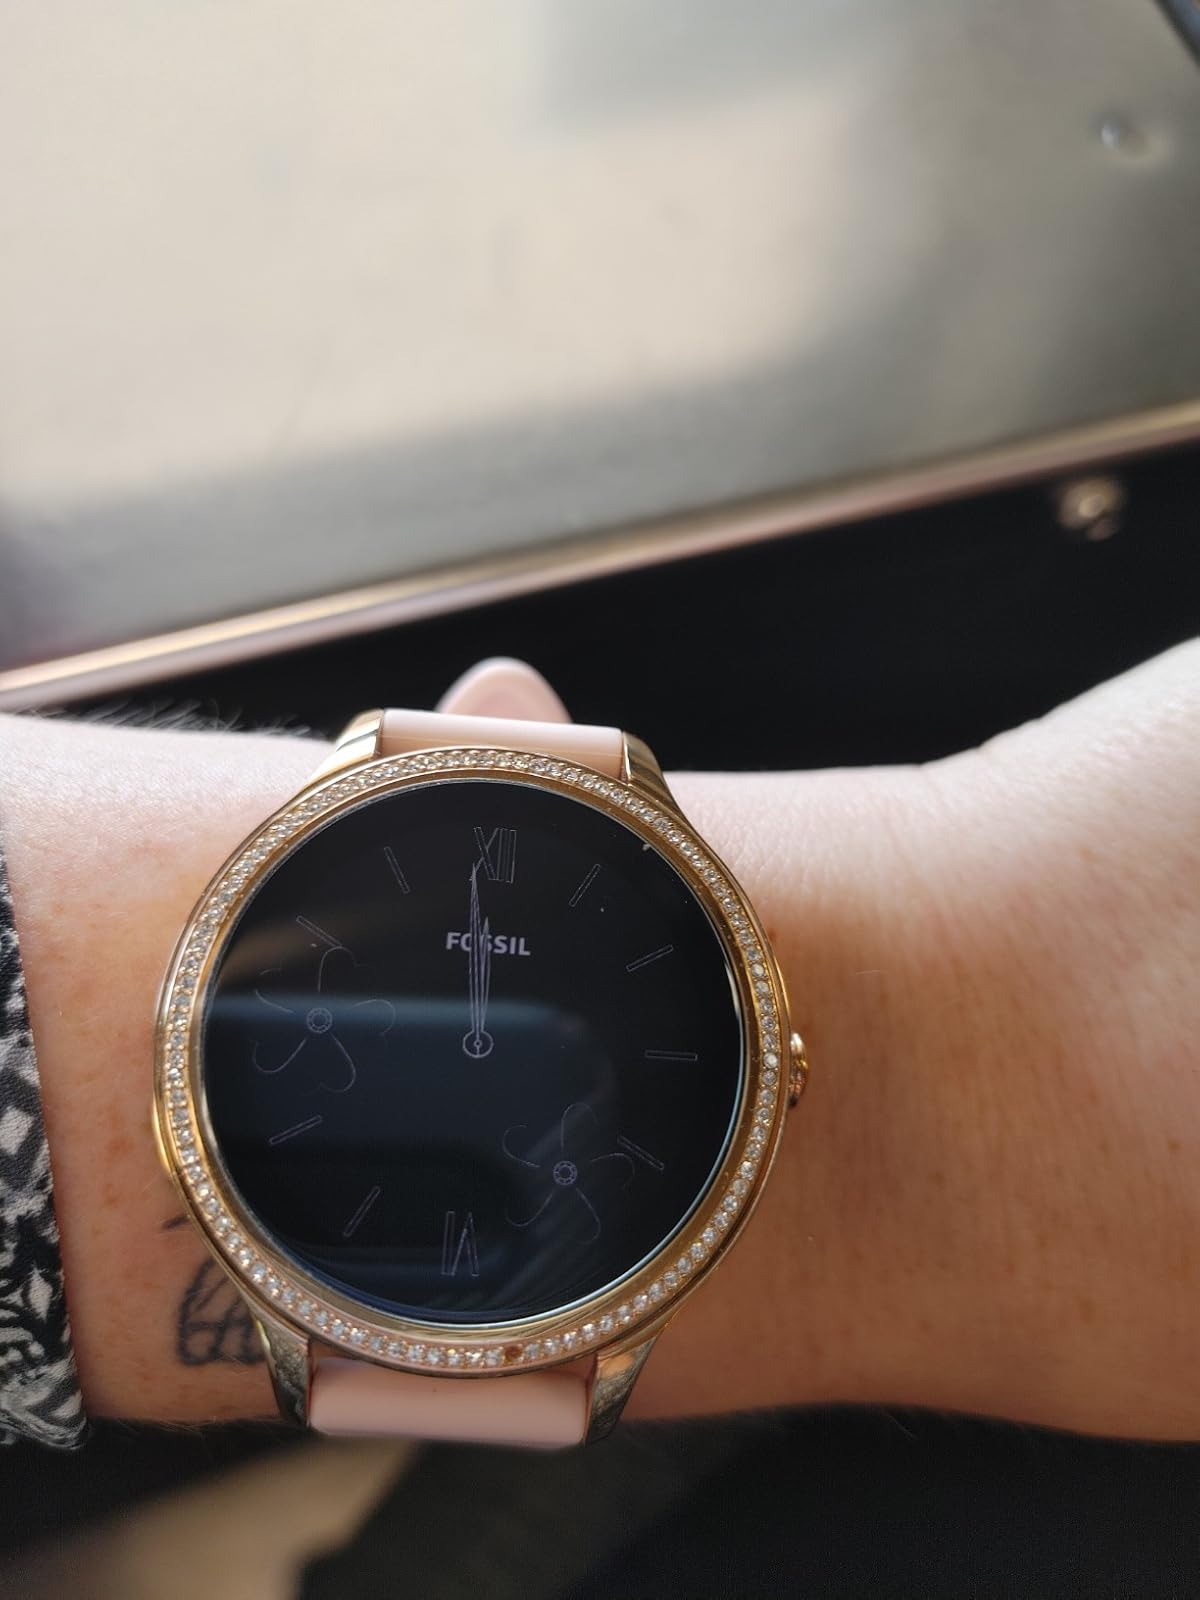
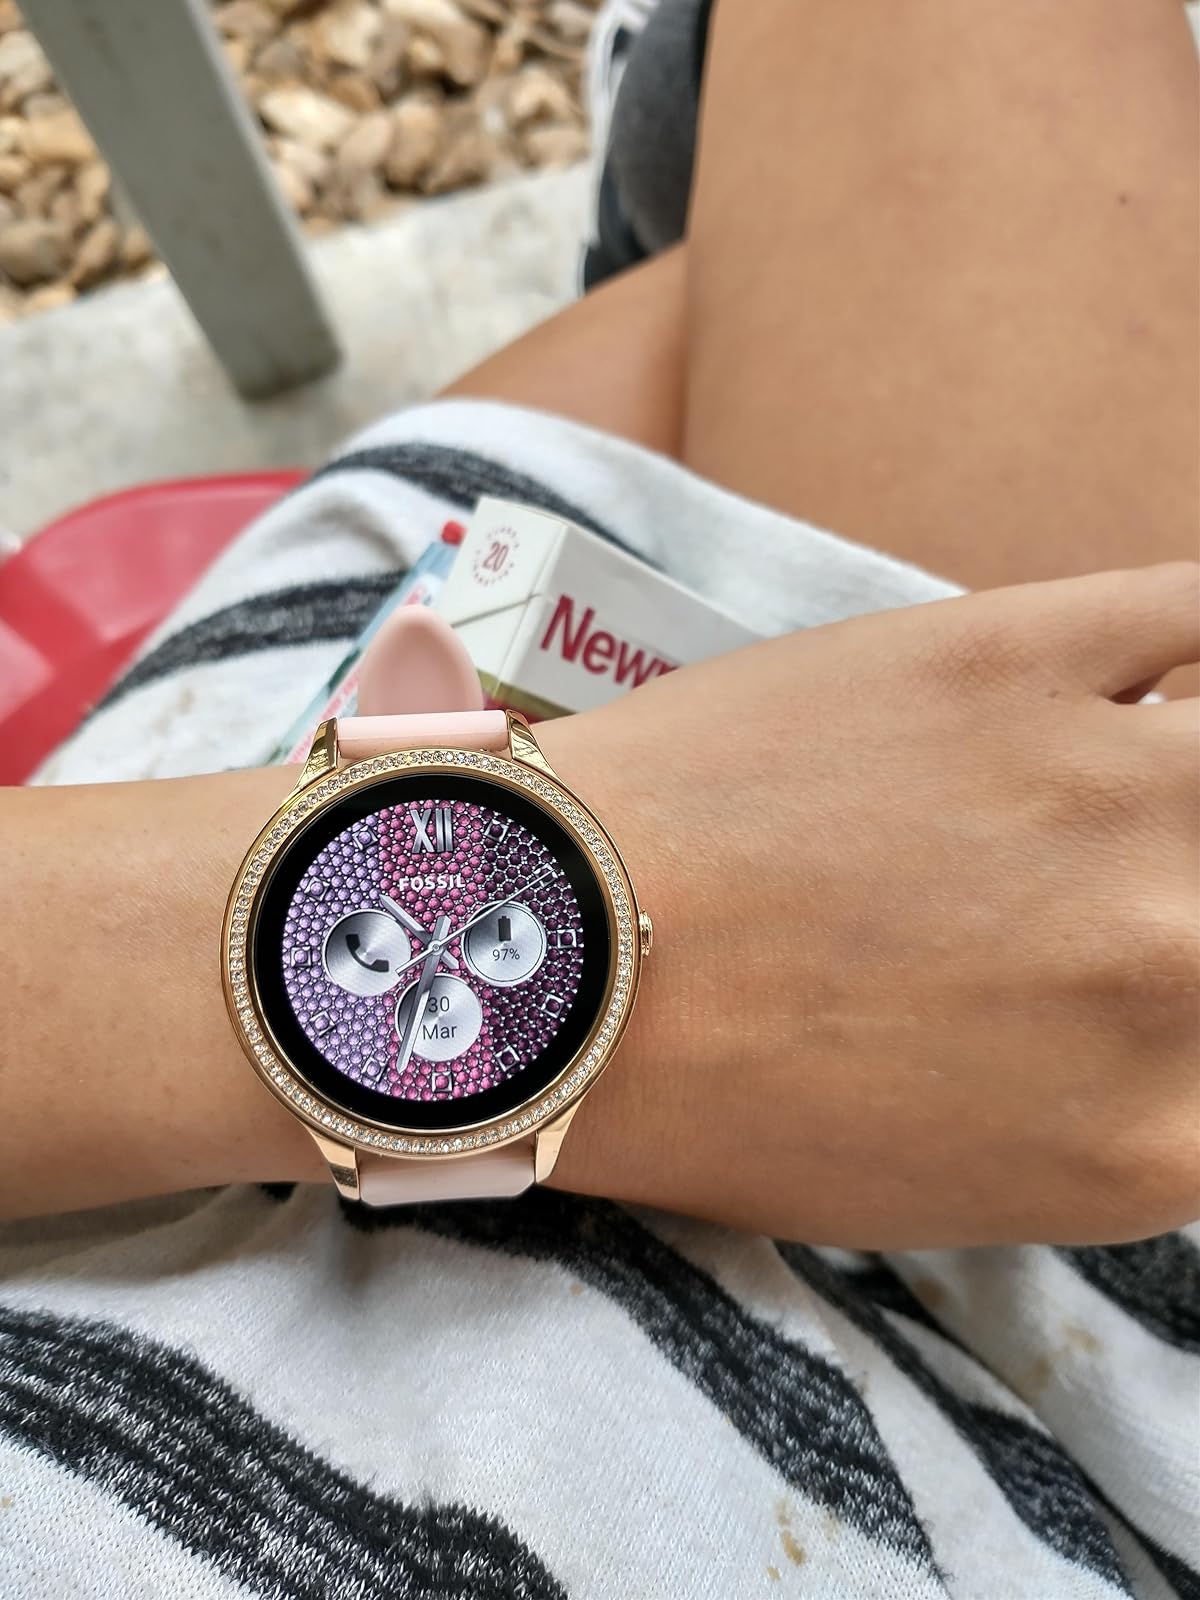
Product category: smartwatch
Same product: yes